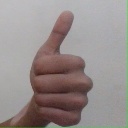
अक्षर: थ